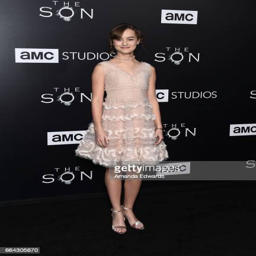
actor arrives at the premiere